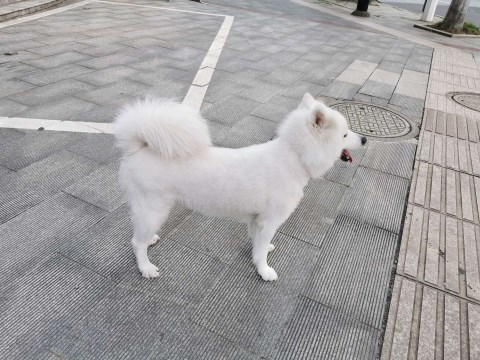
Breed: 2192-n000088-Samoyed